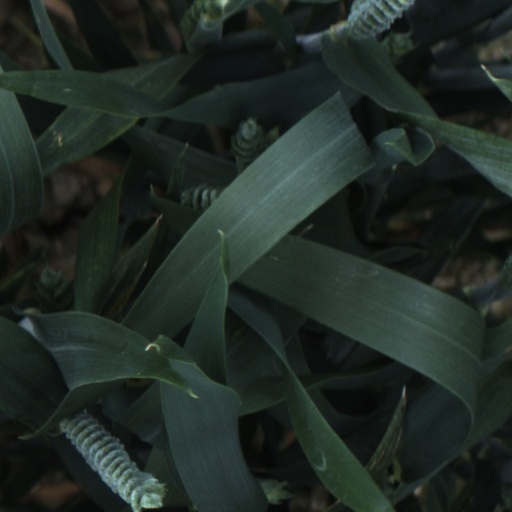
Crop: wheat